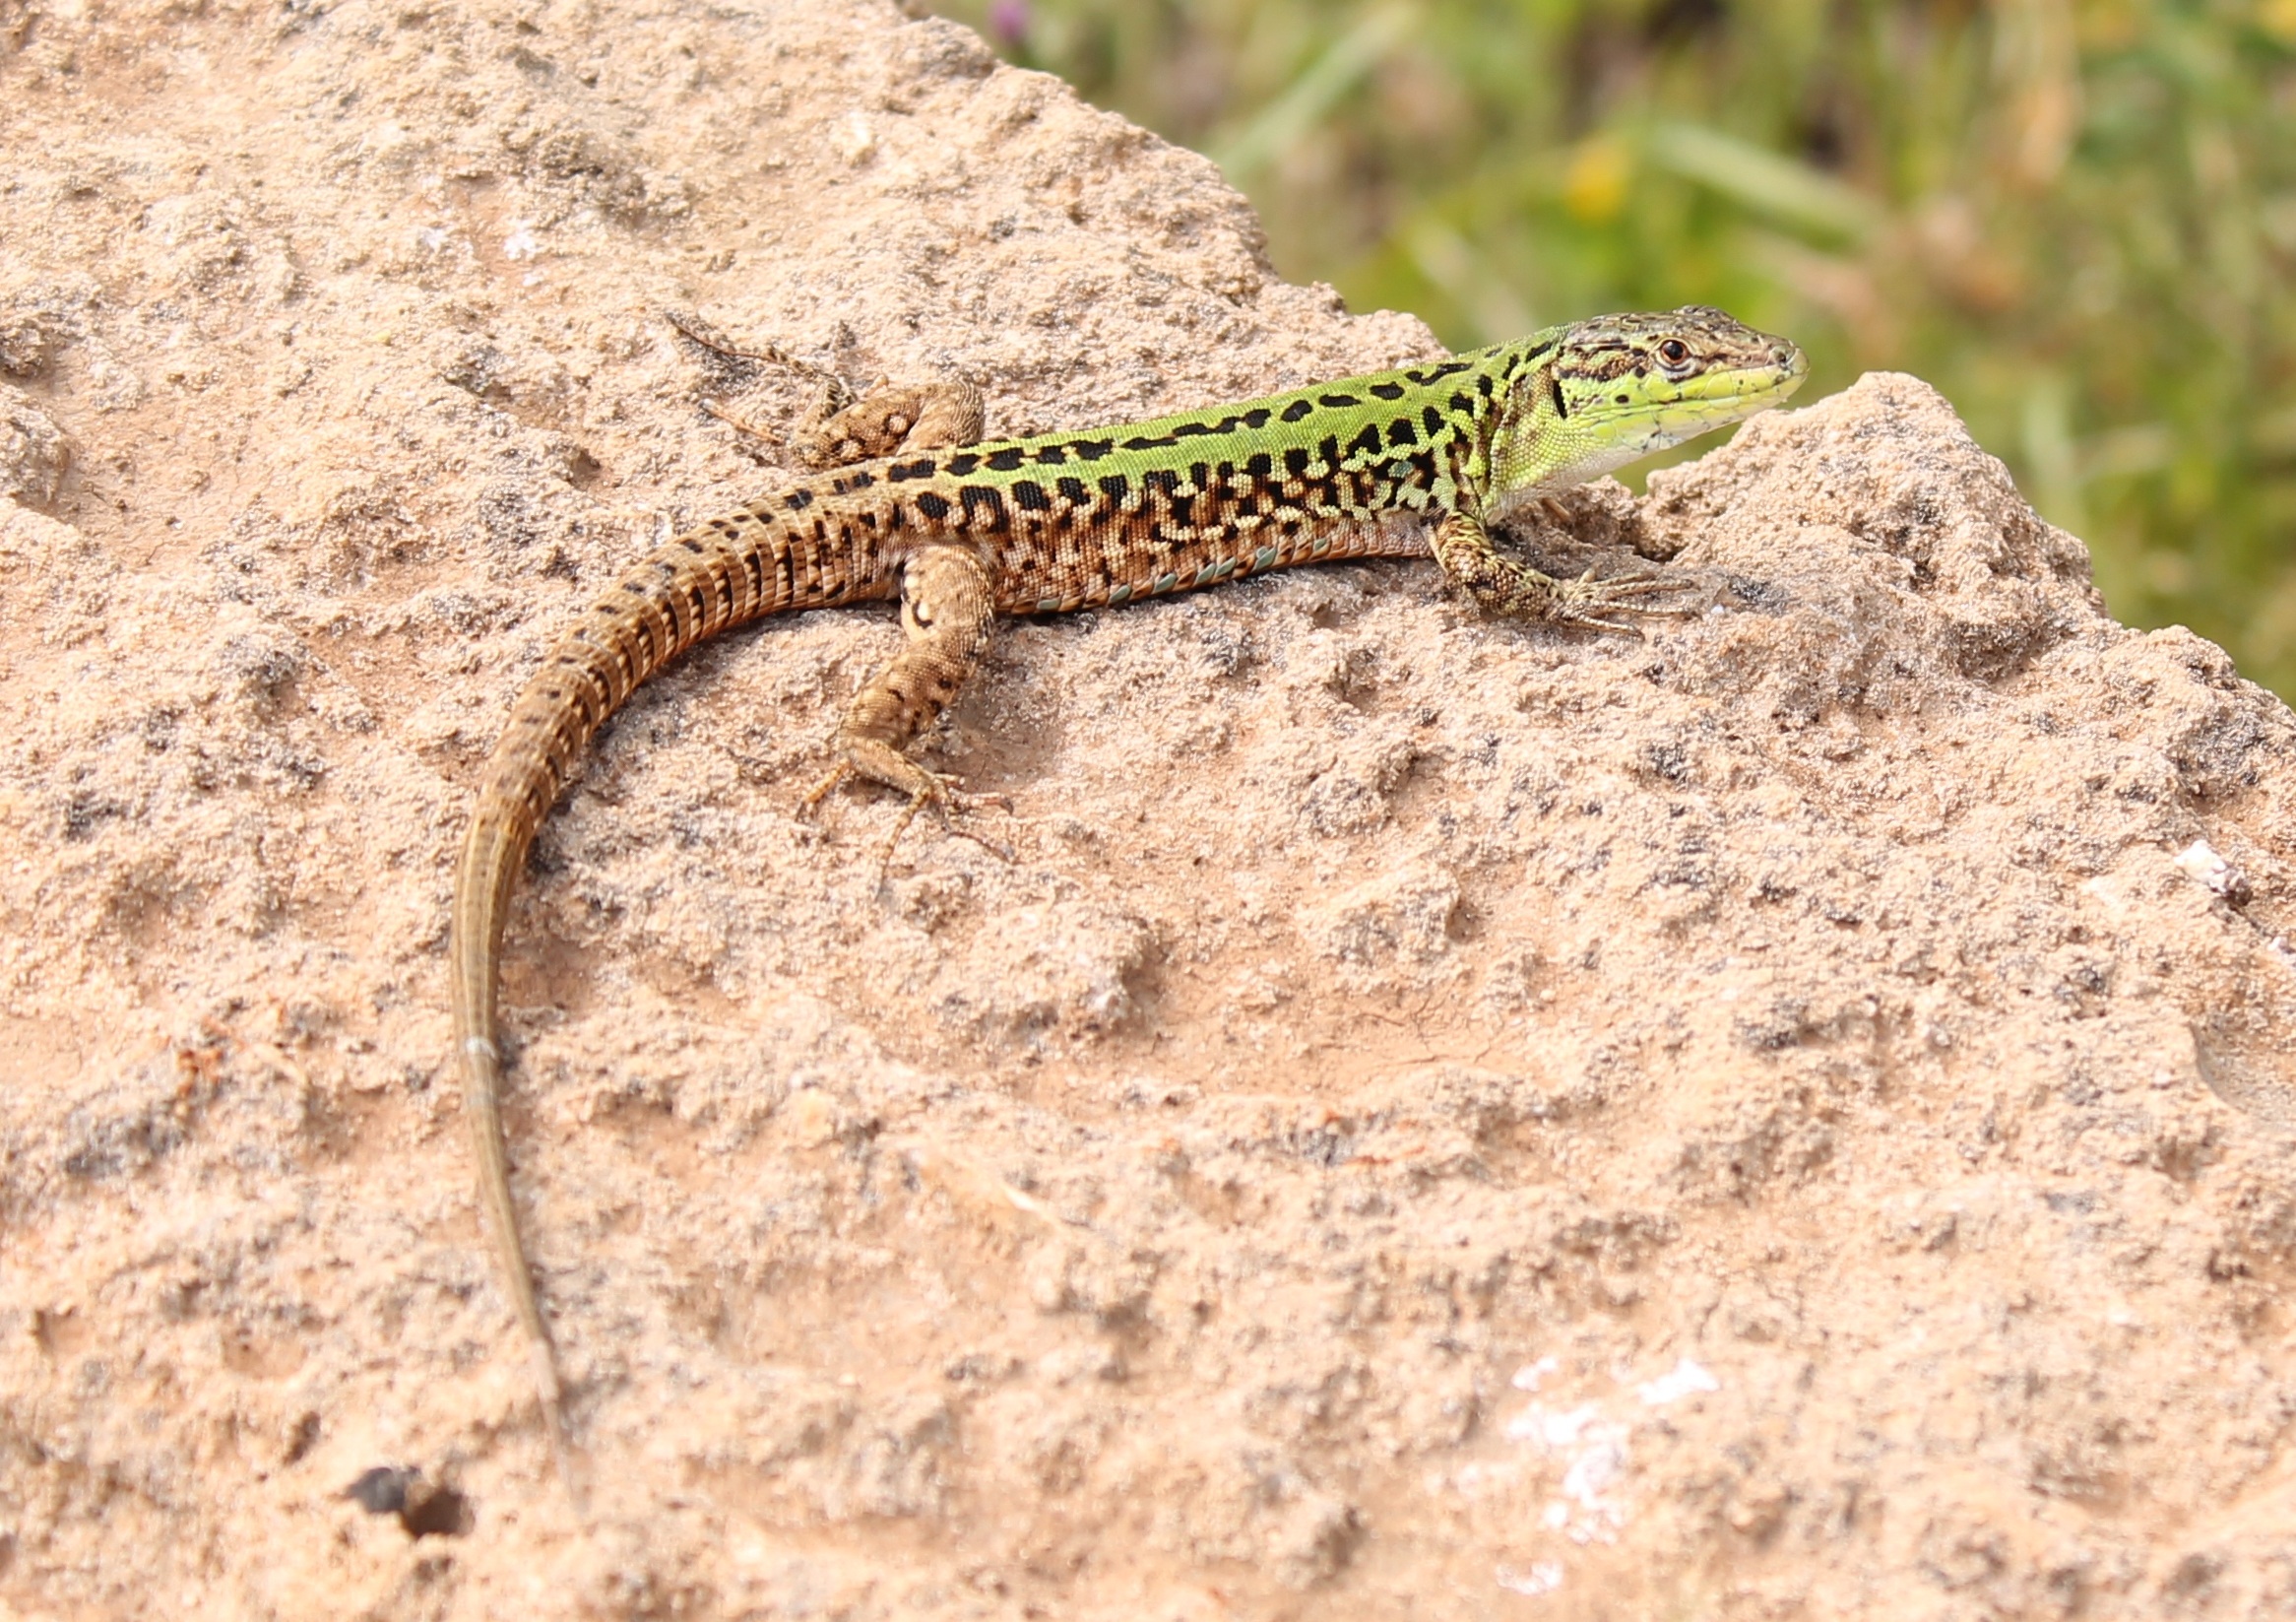
animal, wildlife, reptile, fauna, lizard, gecko, vertebrate, lacerta, agamidae, agama, sidewinder, scaled reptile, lacertidae